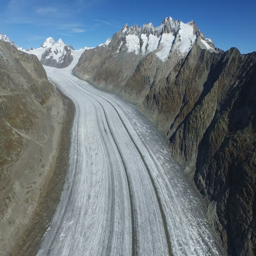
aerial footage in the high alps